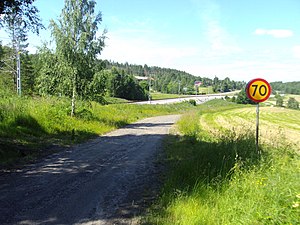
Ådalen
Billede af område i Ådalen
Ådalen er navnet på dalen til Ångermanälven i Sollefteå og Kramfors kommune i Västernorrlands län i landskapet Ångermanland i Sverige. I dalen ligger bl.a. byerne Junsele, Sollefteå, Nyland, Bollstabruk og Kramfors.